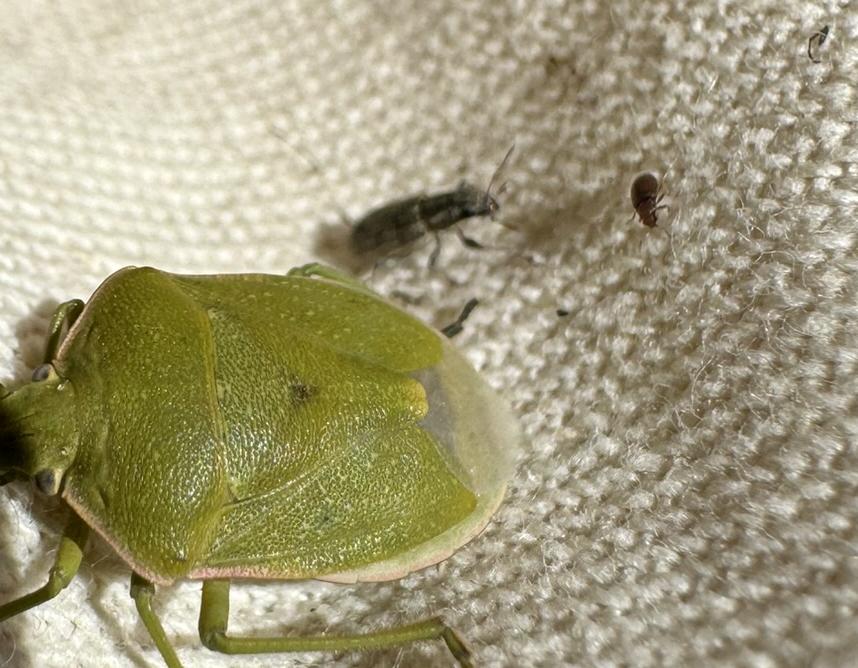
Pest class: stink_bug